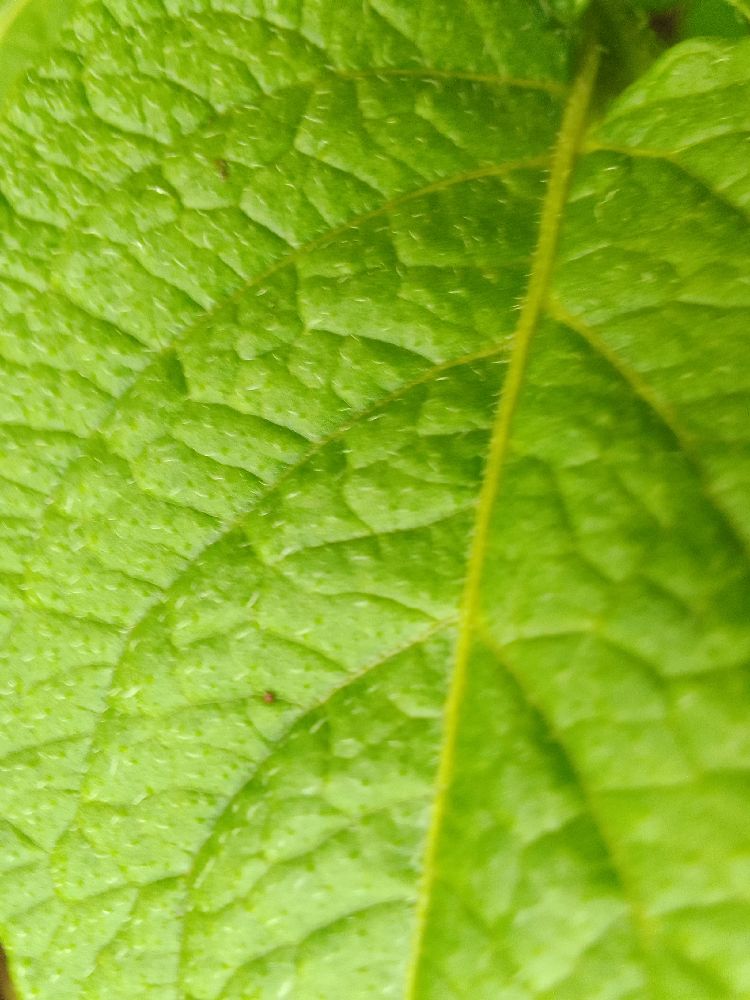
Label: Healthy